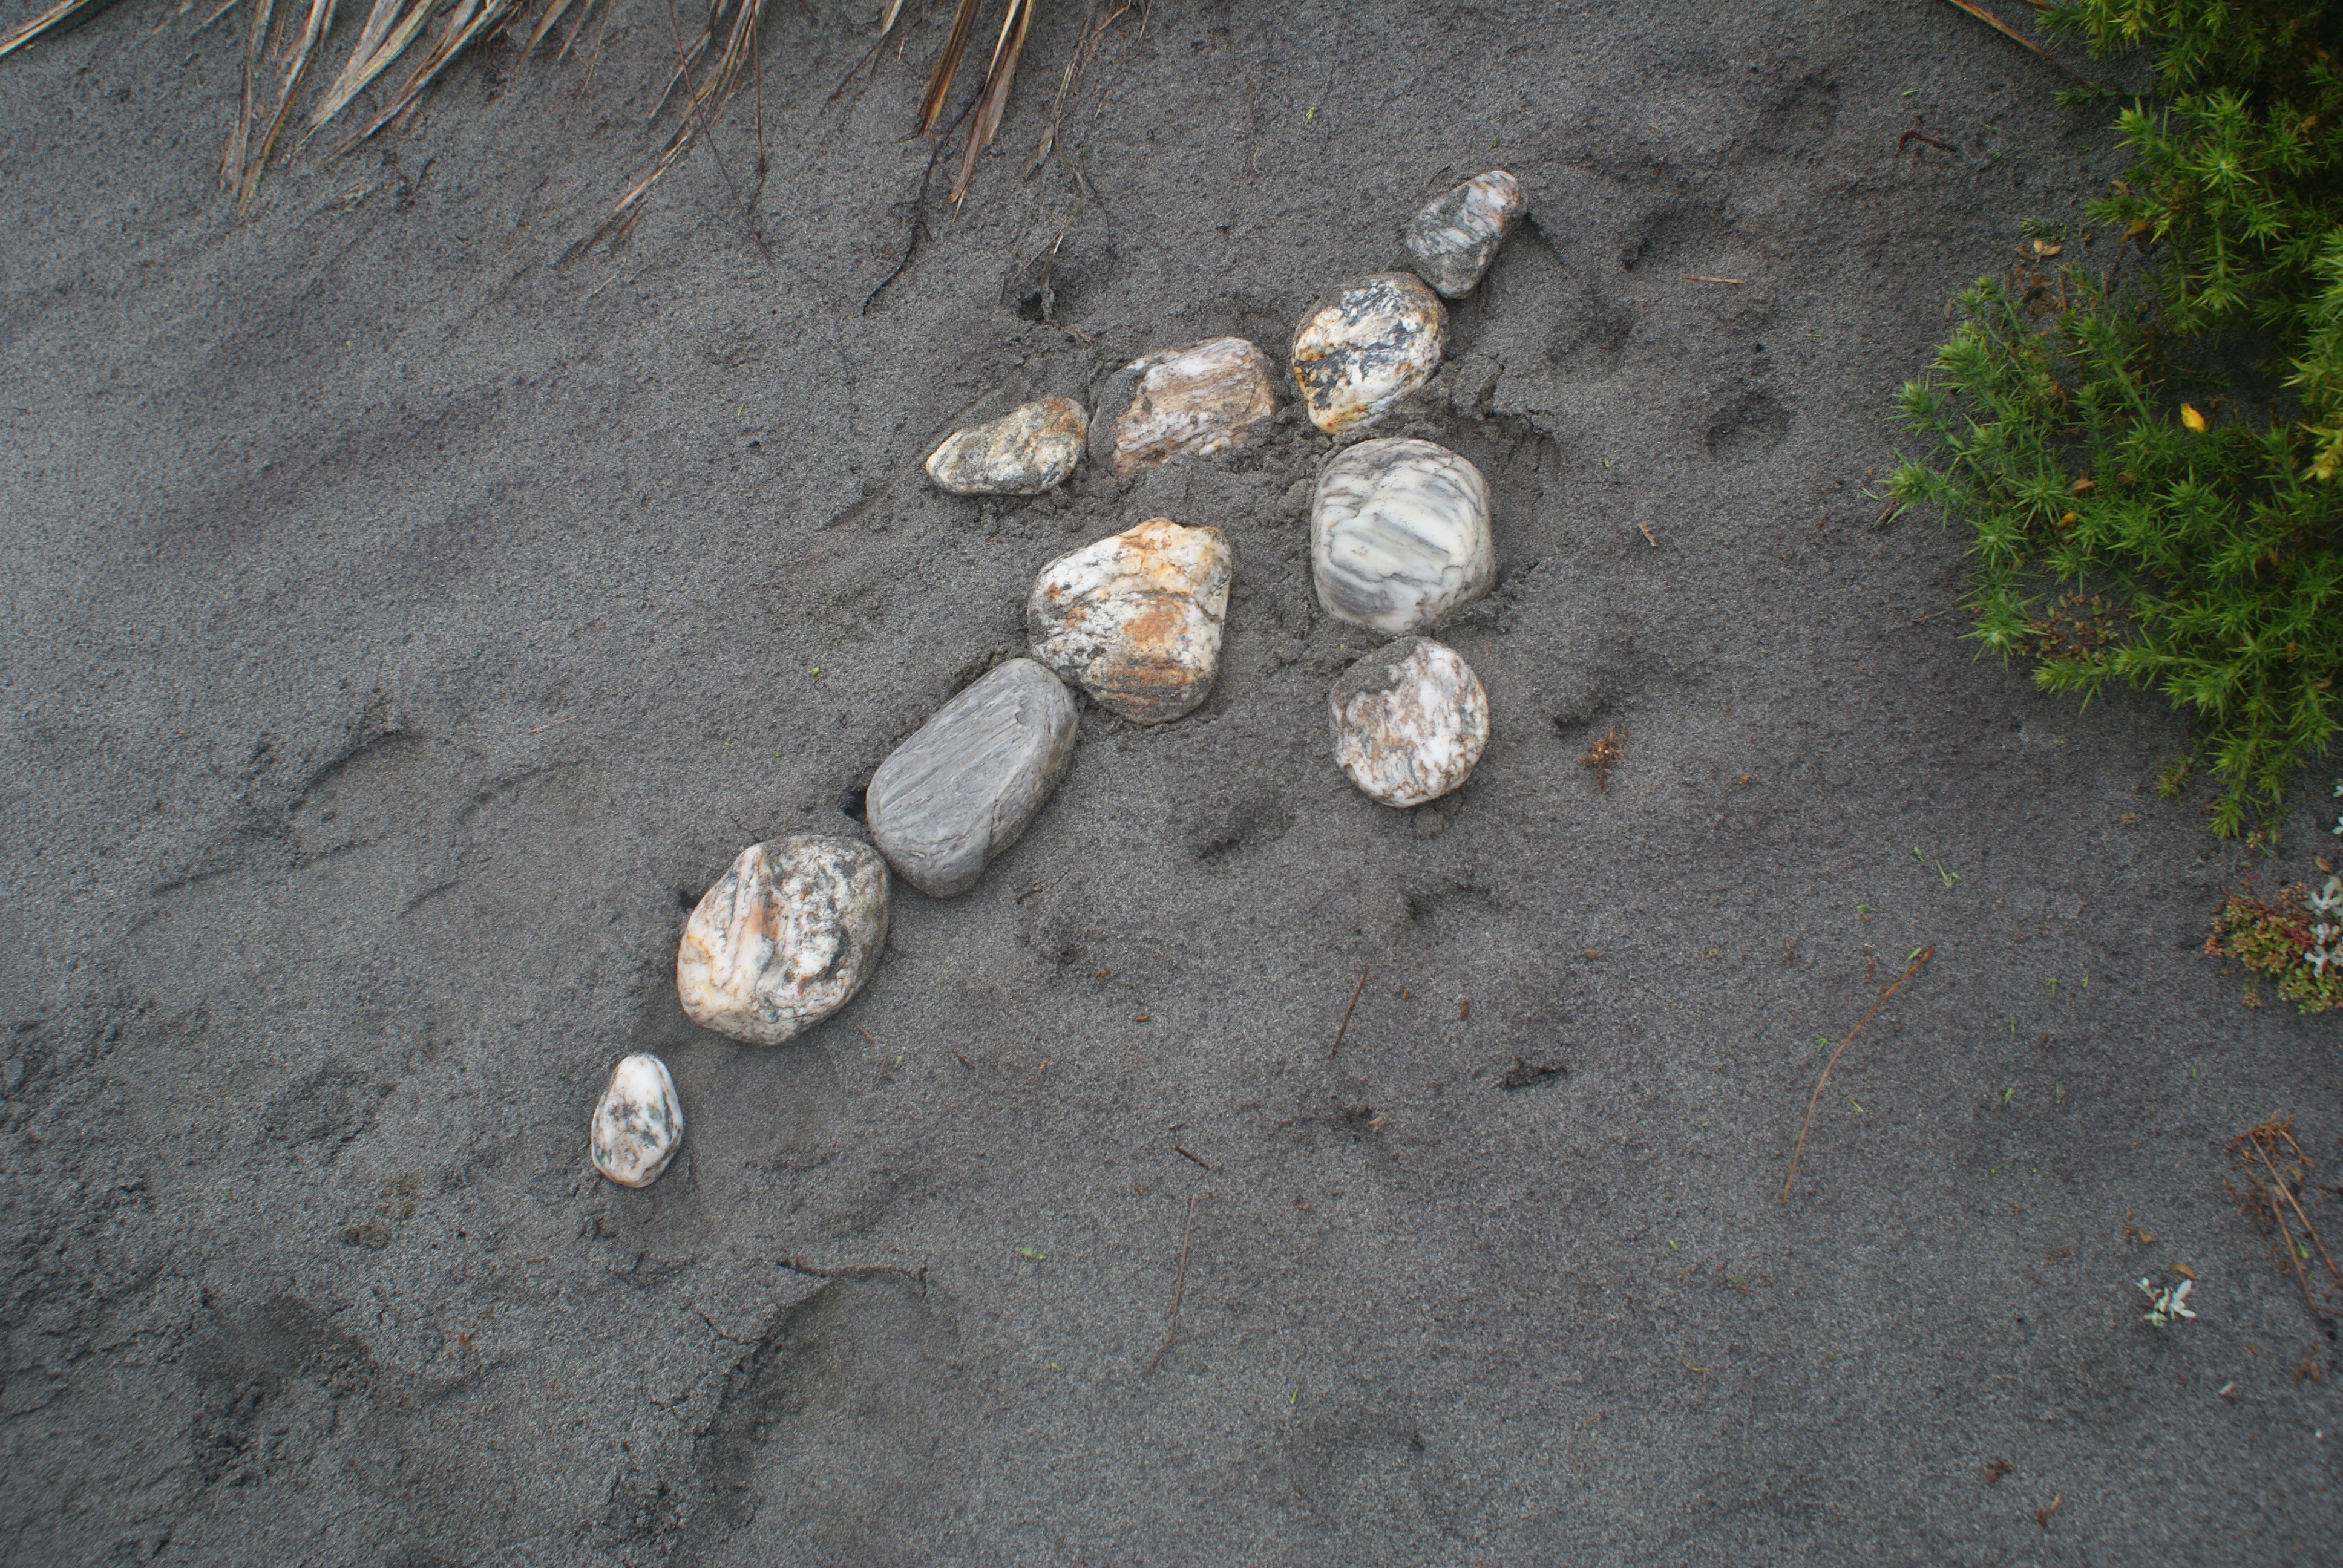
beach, nature, sand, rock, stone, environment, sign, direction, symbol, material, invertebrate, indicator, rocks, arrow, marker, navigation, shape, pointer, road surface